Rose Fyleman

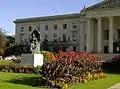
Queen Victoria statue, Winnipeg, taken in 2013

In December 1929, Rose Fyleman was invited to Winnipeg, Canada, as the guest speaker at a couple of women's clubs. While staying at the Fort Garry Hotel in Manitoba, Fyleman and the president of one of the clubs took a stroll to the Manitoba Parliament Building, so that she could view the statue of Queen Victoria. Fyleman was inspired to write a poem entitled "In Winnipeg at Christmas".